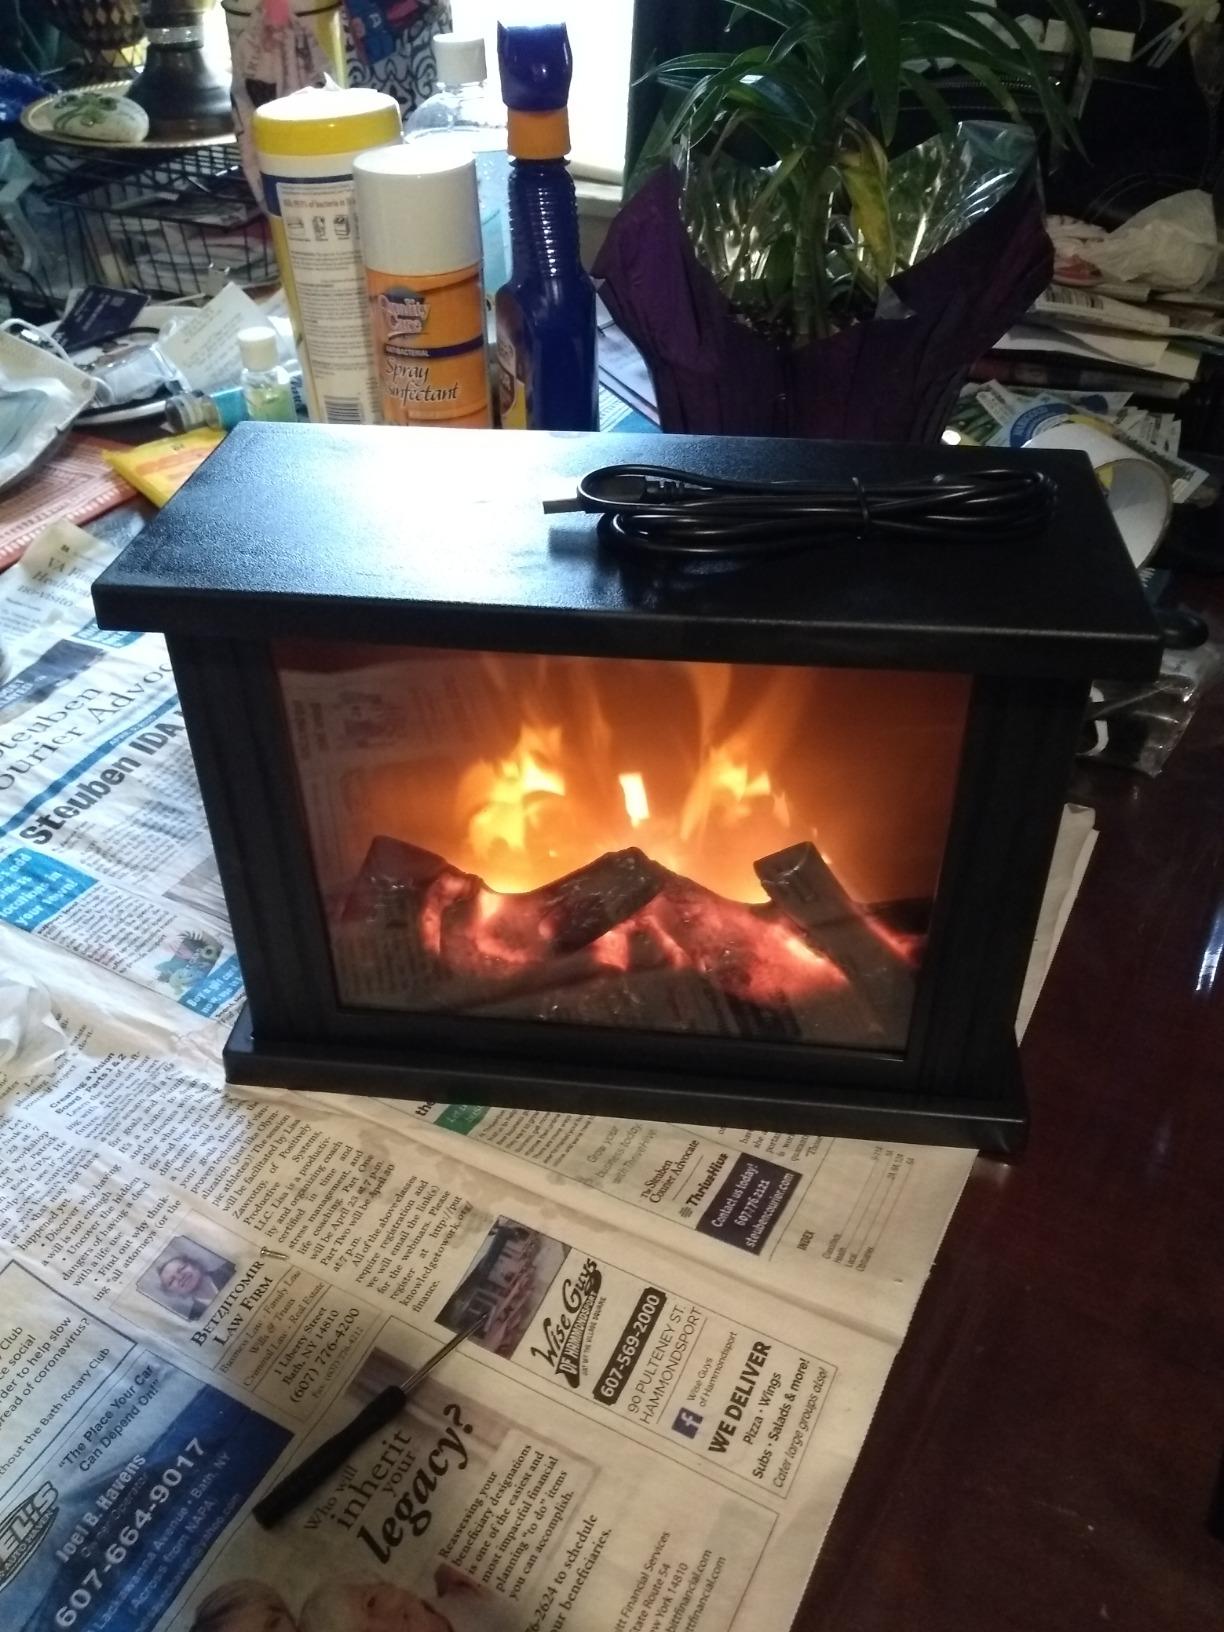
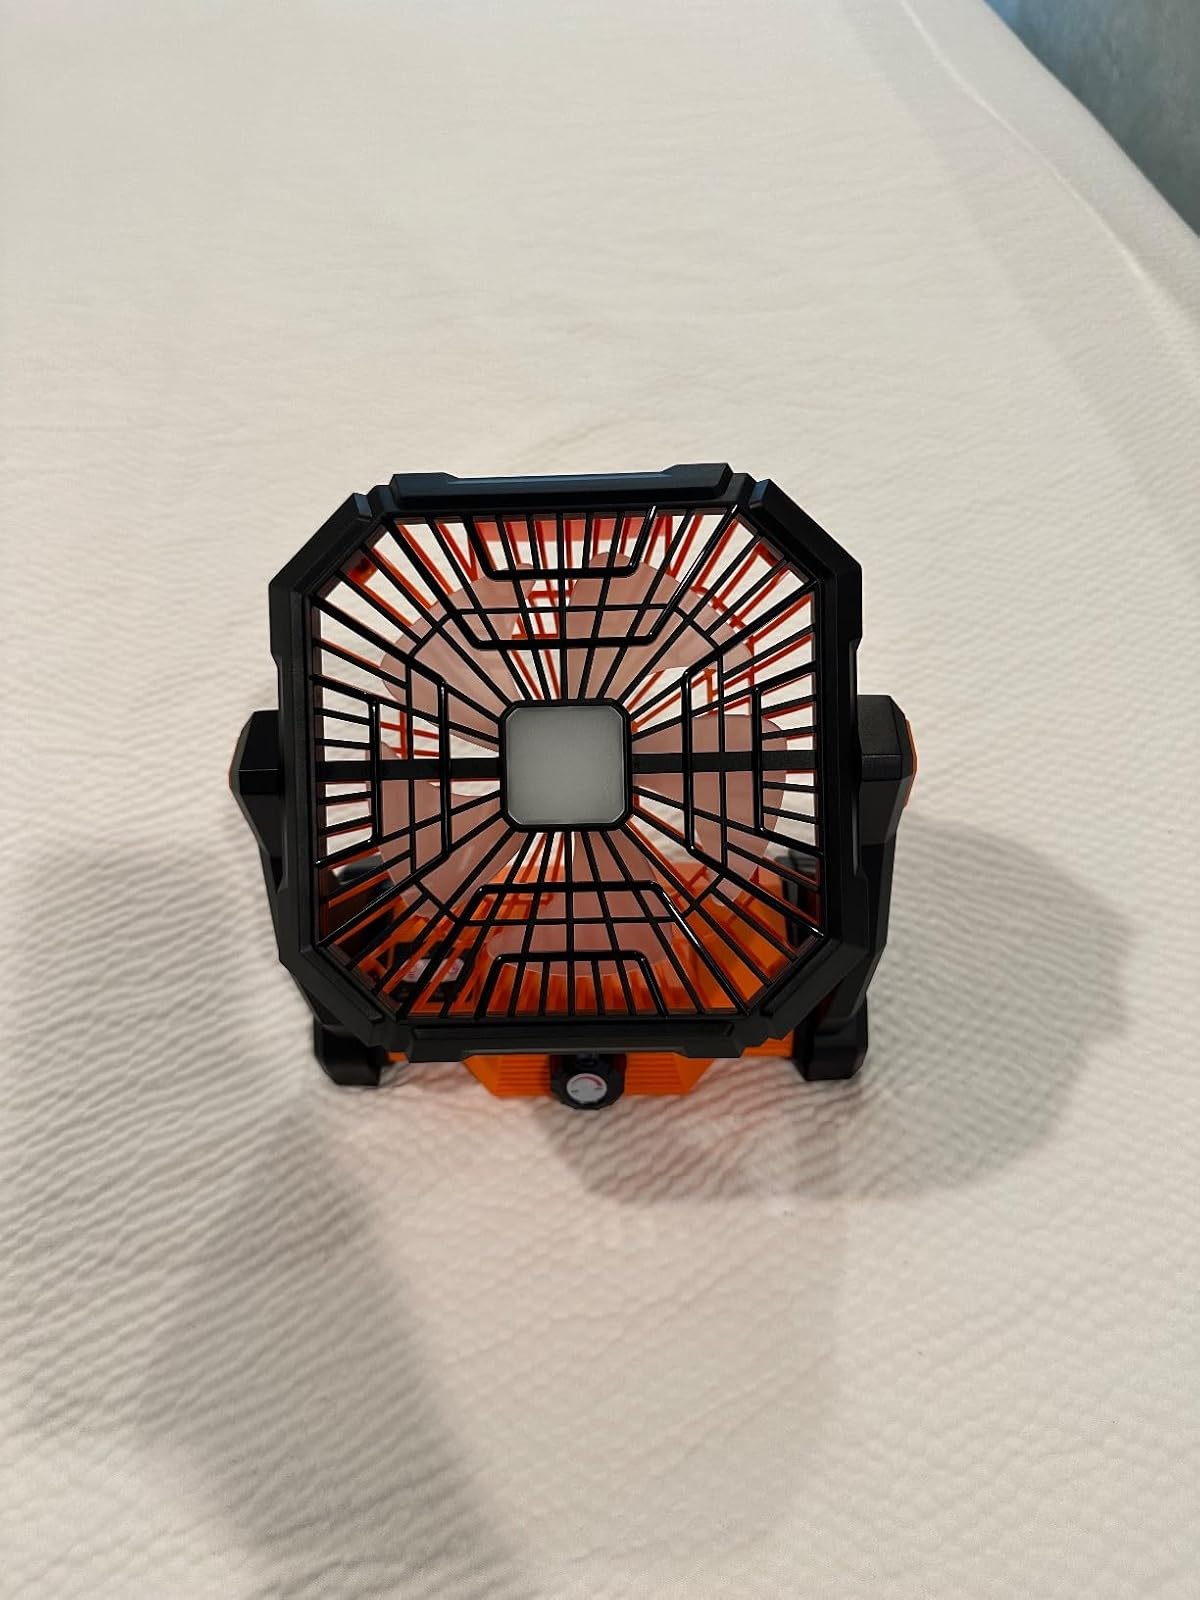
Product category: lantern
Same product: no